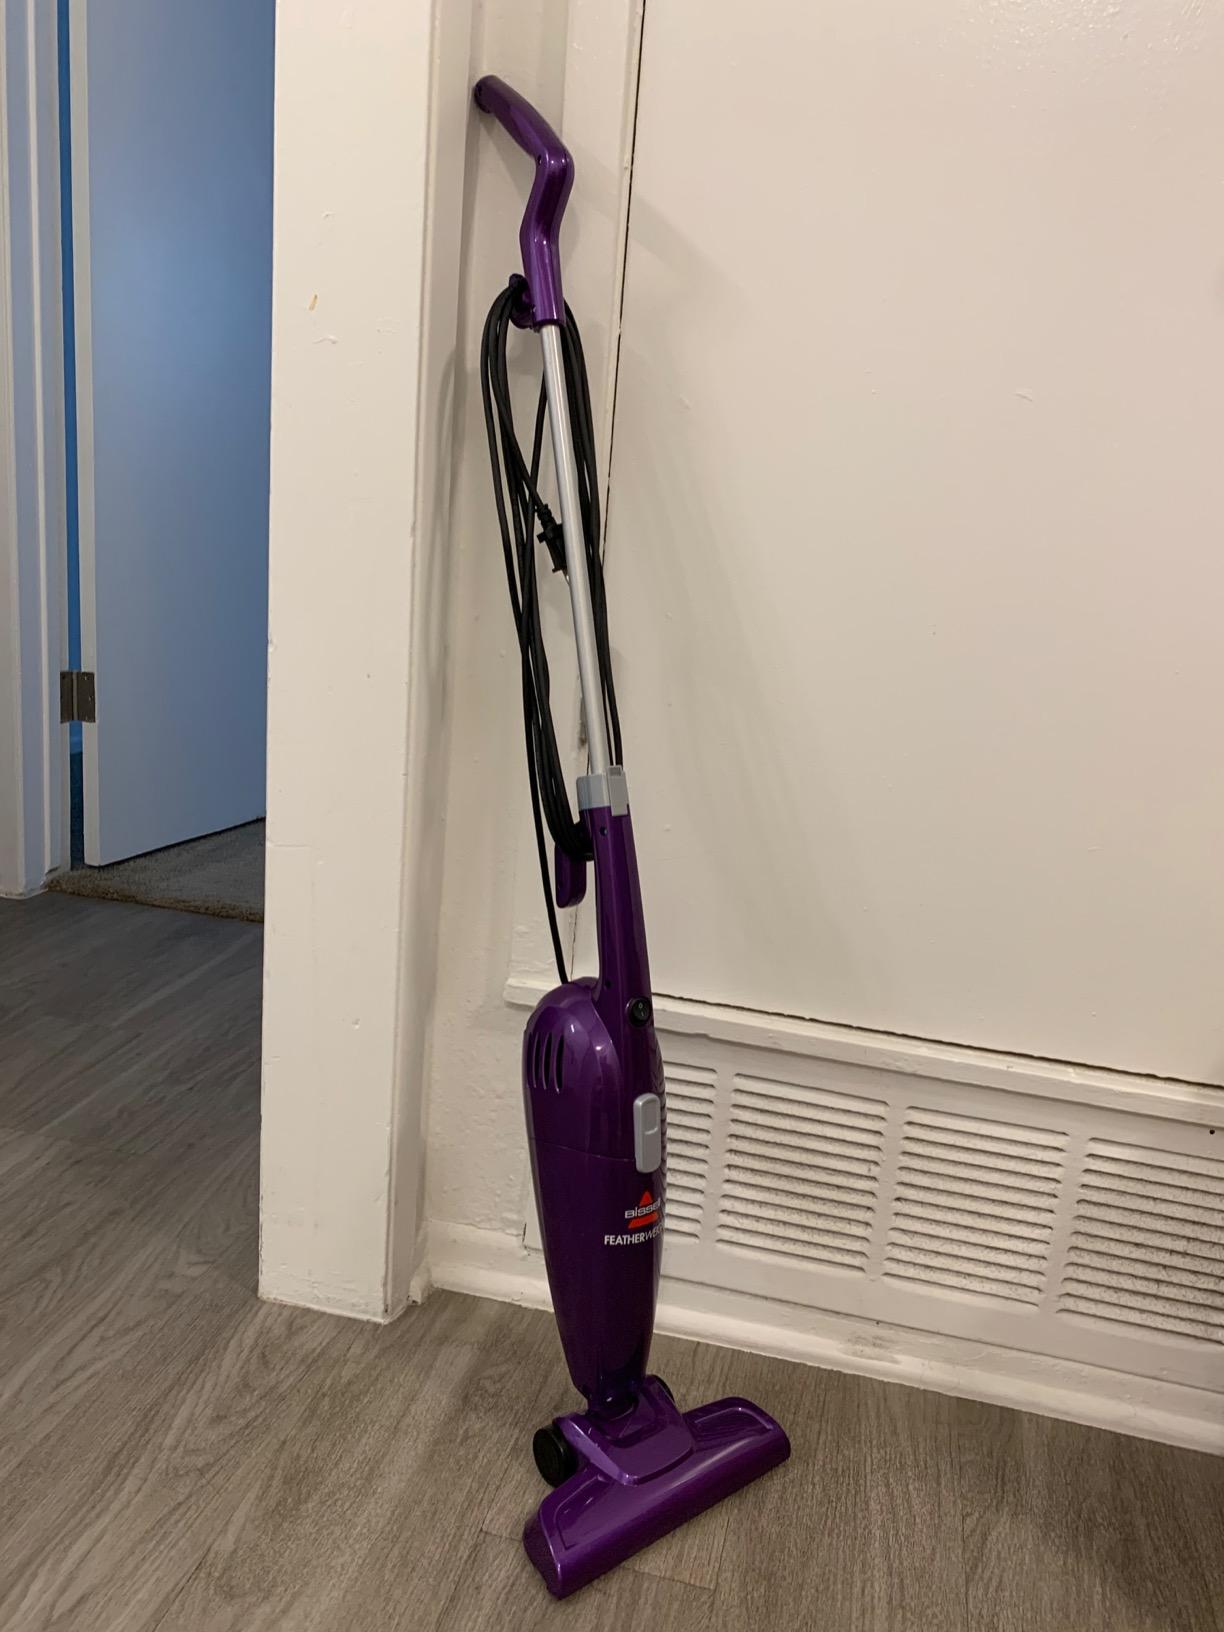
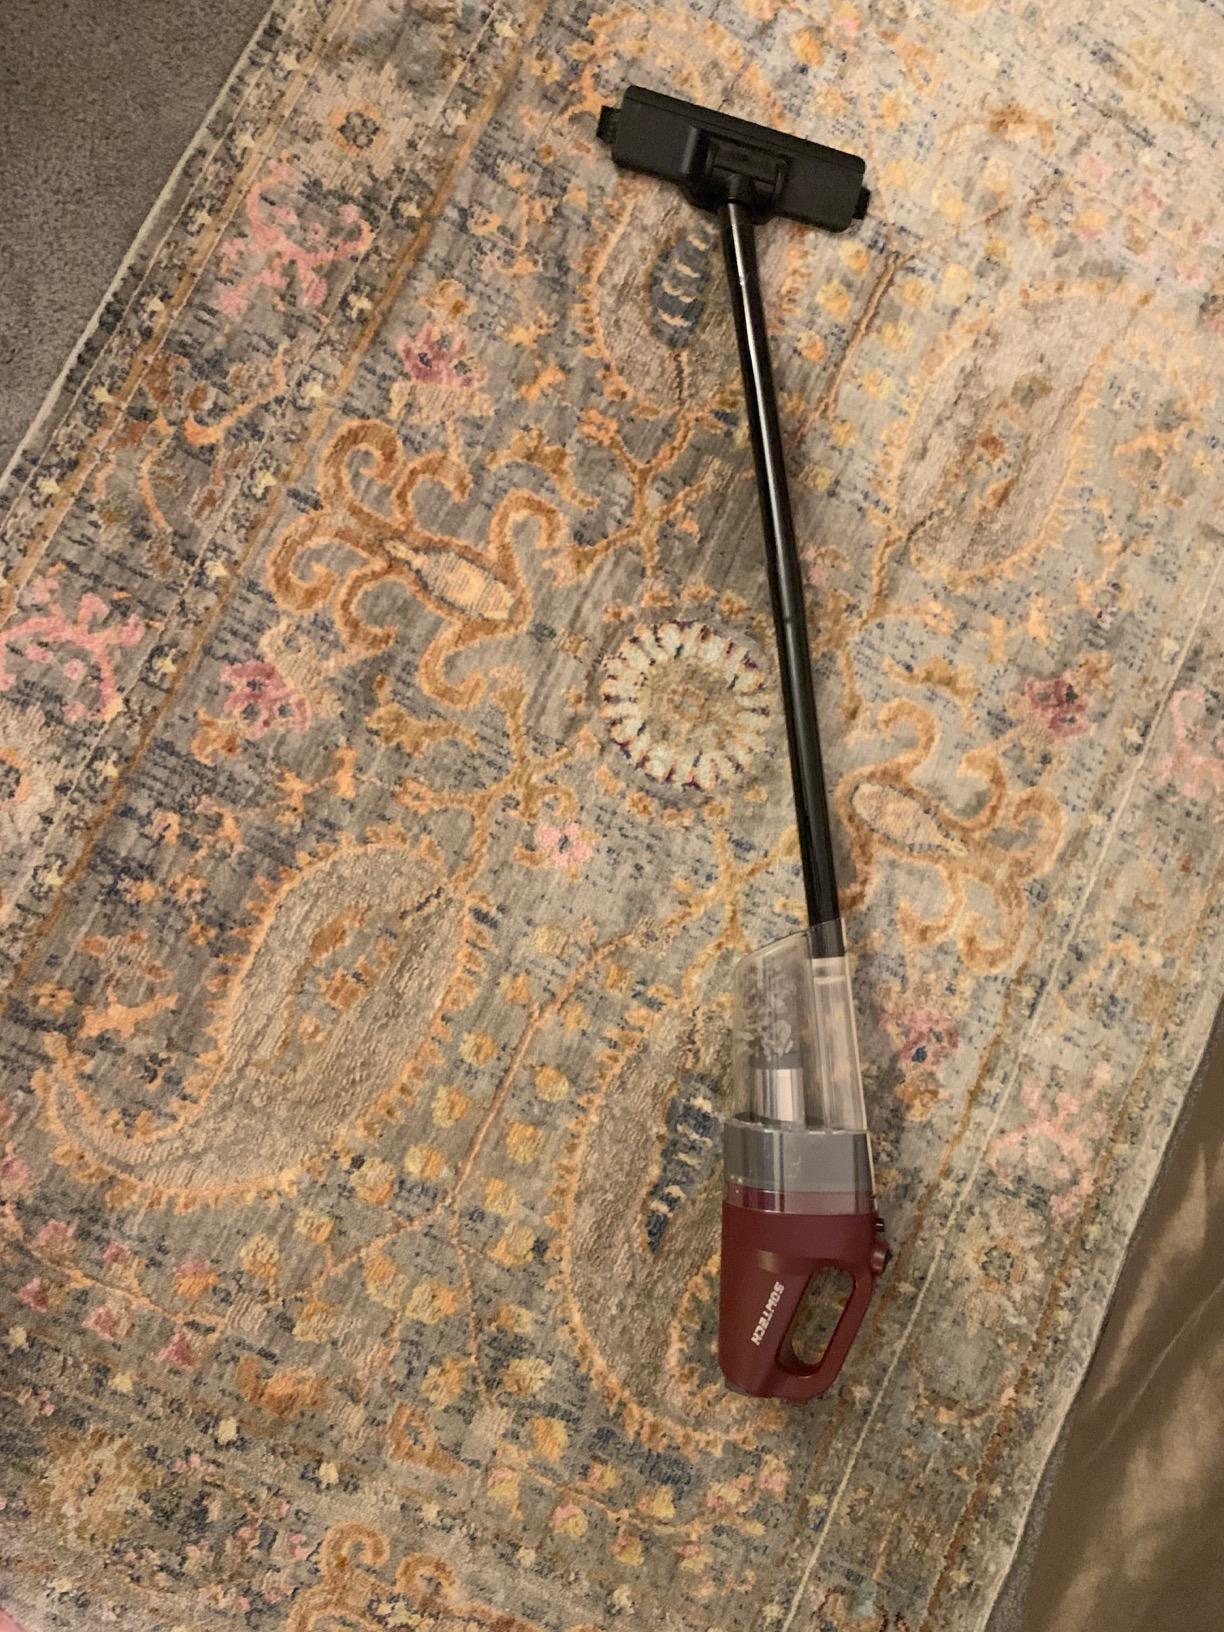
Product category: items_vacuum
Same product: no